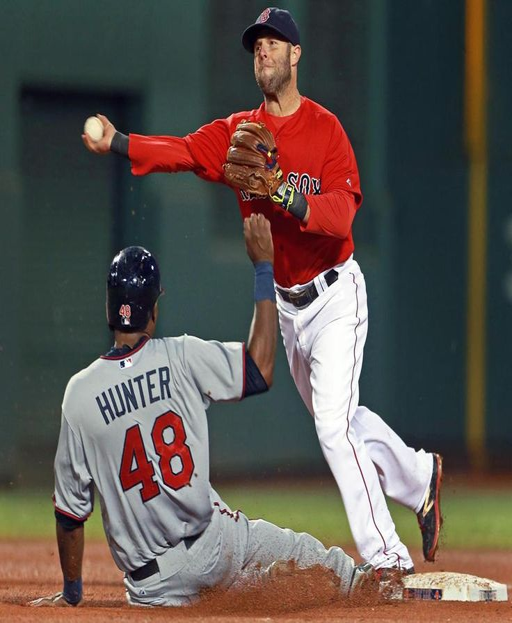
baseball player avoids the slide of baseball player and fires to first for a sixth - inning - ending 6 - 4 - 3 double play in wednesday 's night game .